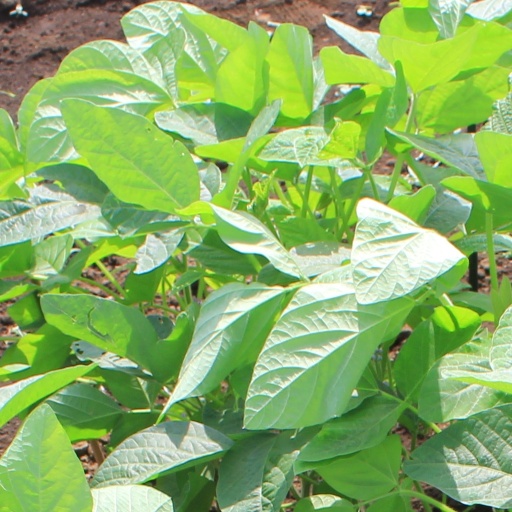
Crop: soybean